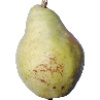
Label: Pear Williams 1